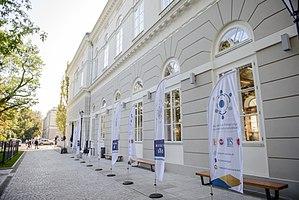
La Faculté des sciences politiques et des études internationales de l’Université de Varsovie a été créée le 1975 – une faculté de l’Université de Varsovie qui enseigne et effectue des recherches dans le domaine des sciences politiques, de la politique sociale, des relations internationales, de la sécurité intérieure et des études européennes. Elle réalise également des études en anglais : Political Science, International Relations et European Politics and Economics.